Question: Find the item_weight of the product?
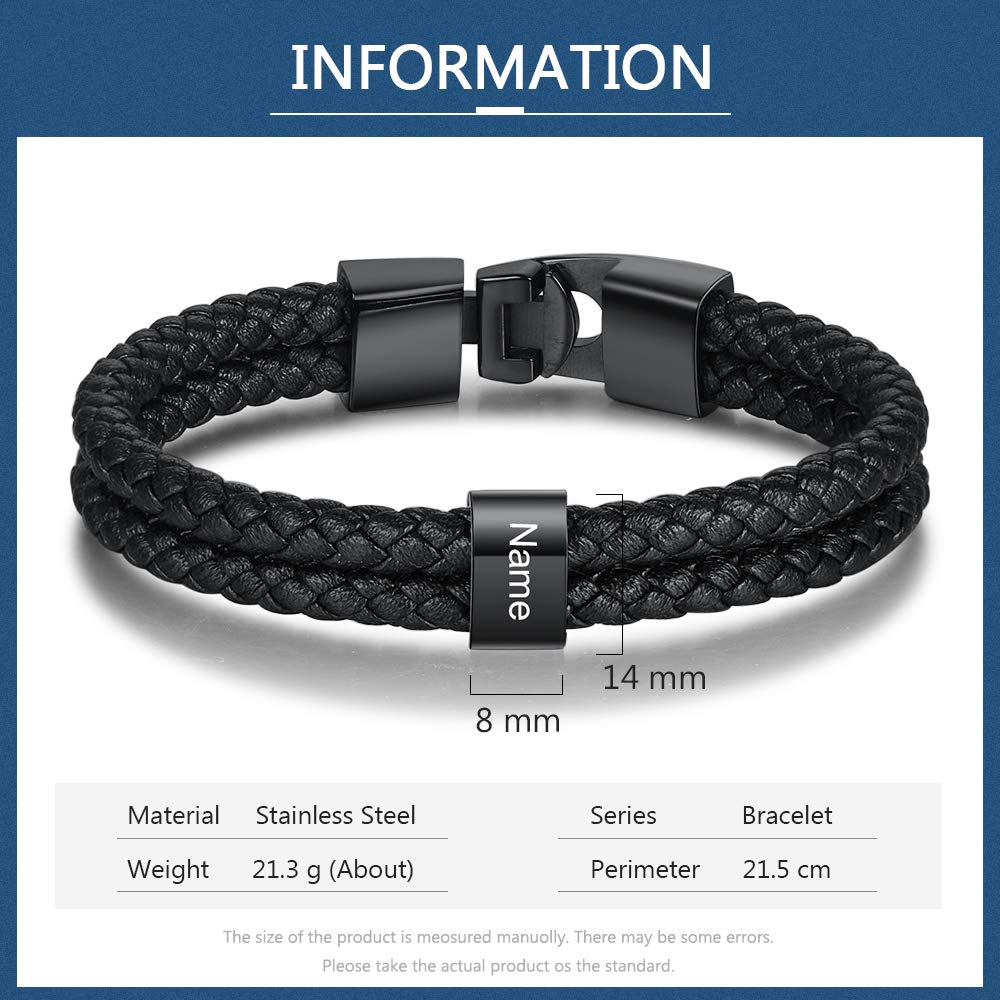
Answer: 21.3 gram